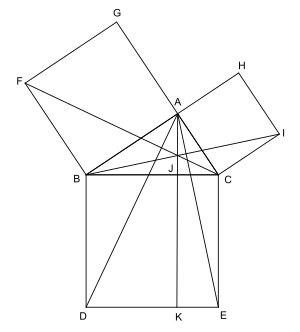
Le théorème de Pythagore est un théorème de géométrie euclidienne qui met en relation les longueurs des côtés dans un triangle rectangle : le carré de la longueur de l’hypoténuse, qui est le côté opposé à l'angle droit, est égal à la somme des carrés des longueurs des deux autres côtés.
Dans un mémoire paru en 1899, Les fondements de la géométrie, David Hilbert propose une axiomatisation de la géométrie euclidienne. Ce sont ces axiomes, qui ont été révisés au cours des éditions successives par Hilbert lui-même, ou des axiomes directement inspirés de sa présentation que l'on appelle axiomes de Hilbert.